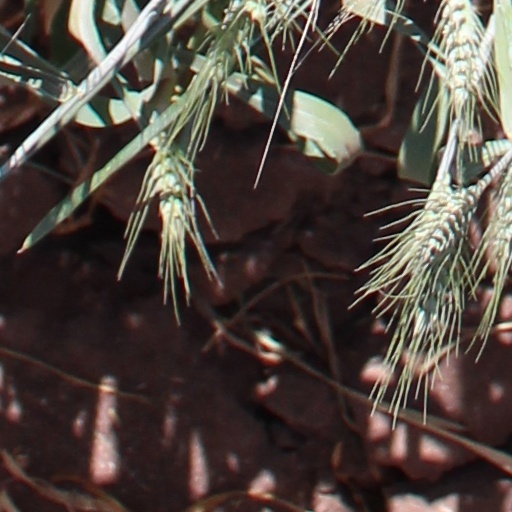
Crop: wheat